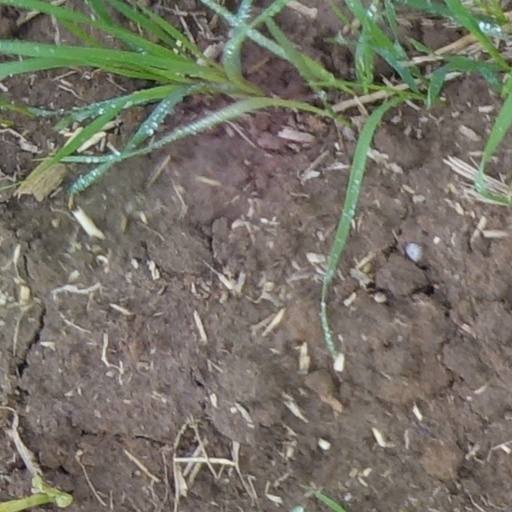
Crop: wheat